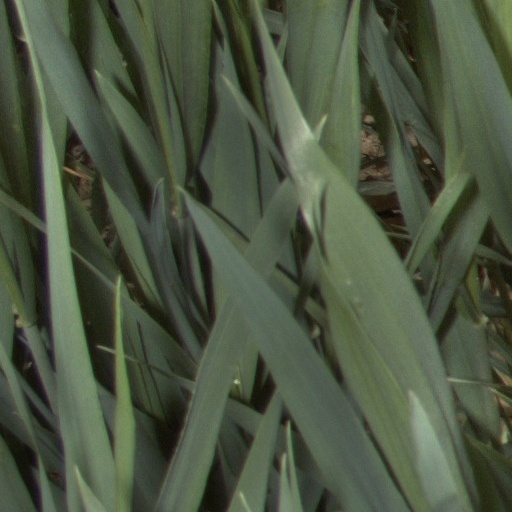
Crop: wheat